Munich Fire Department

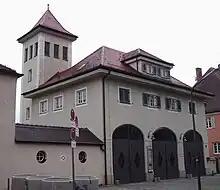
Fire station Solln

At the end of the 1980s, the department Michaeliburg was founded from the half-brigade of the 17th fire fighting group. With 45 active members, the department, together with Perlach, Riem, Trudering, Waldperlach and Waldtrudering belongs to the East area of the Munich fire departments. With a rescue fire truck, a fire engine 16/12 and a multi-purpose vehicle, the department is called on an average of 90 missions a year.